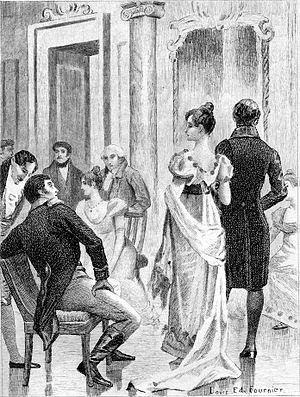
Ferragus est un roman d’Honoré de Balzac paru en 1833 dans la Revue de Paris, édité en 1834 chez madame Charles-Béchet.